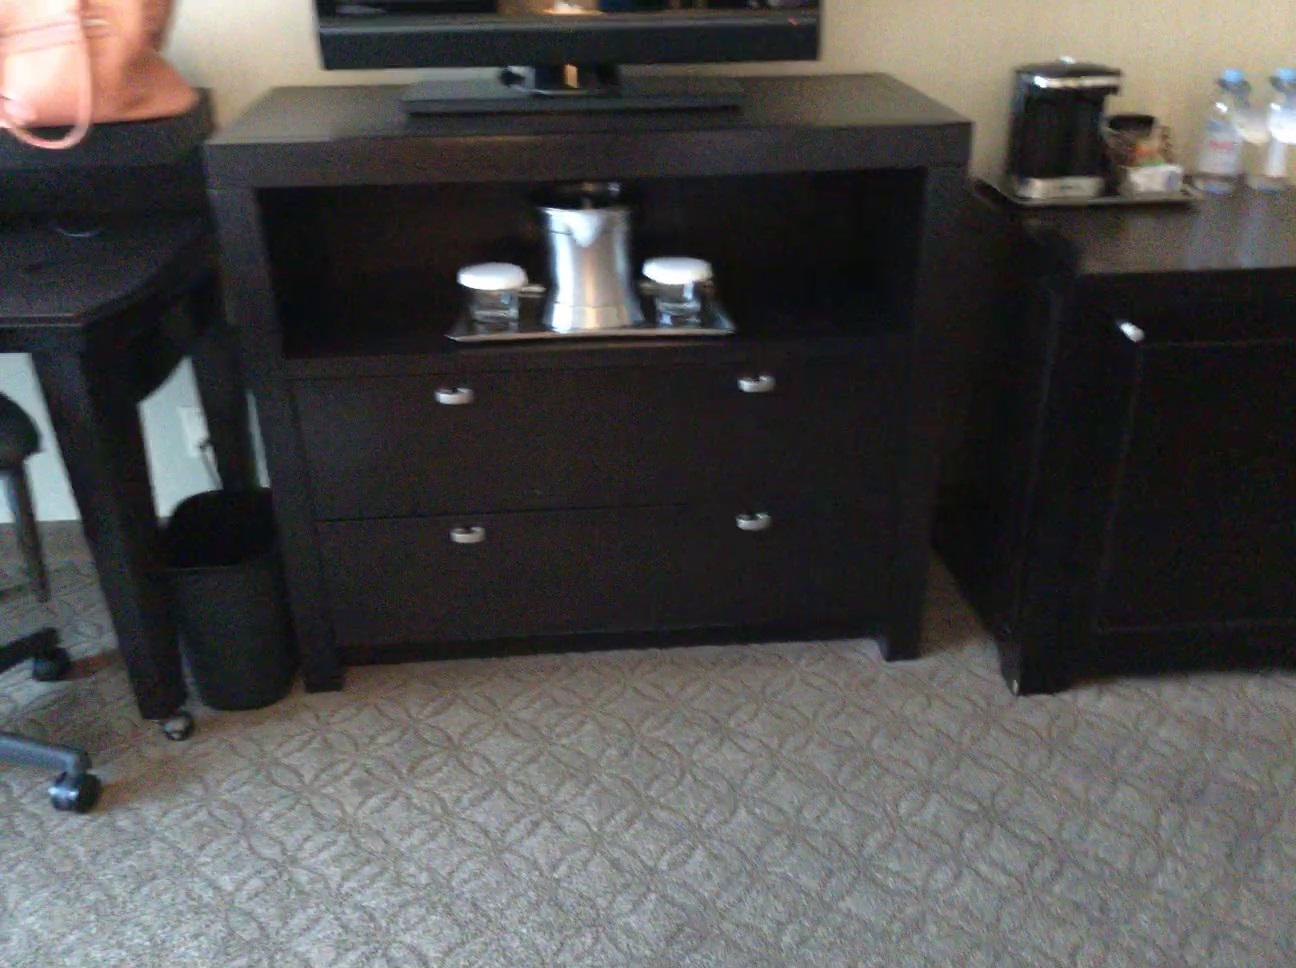
Question: Can the chair fit in front of the stand from the world's perspective? Final answer should be yes or no.
Answer: Yes